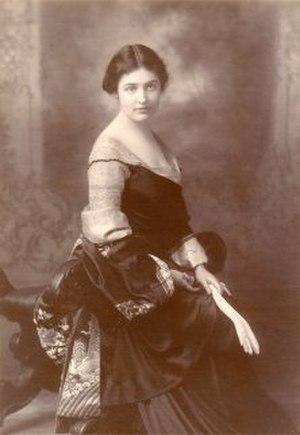
Cowles Art School est un immeuble de studios situé au 148 Dartmouth Street, à Boston, aux États-Unis, qui a été créé en 1883 et a fonctionné jusqu'en 1900. C'était l'une des plus grandes écoles d'art de la ville, comptant plusieurs centaines d'étudiants.